Gulf Hamstery

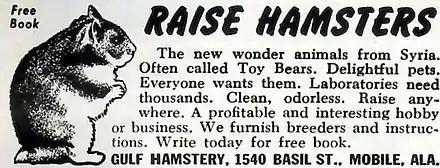
This advertisement from Gulf Hamstery appeared in numerous popular science magazines around 1948–1951.

Gulf Hamstery was a hamstery which established the commercial Syrian hamster industry in the United States. It operated between 1946 through the early 1950s and was located in Mobile, Alabama.